Denomination (currency)

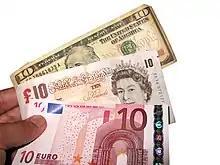
Banknotes with a face value of ten in the United States dollar, pound sterling as issued by the Bank of England, and euro.

Denomination is a proper description of a currency amount, usually for coins or banknotes. Denominations may also be used with other means of payment such as gift cards. For example, "five euros" is the denomination of a five-euro note.